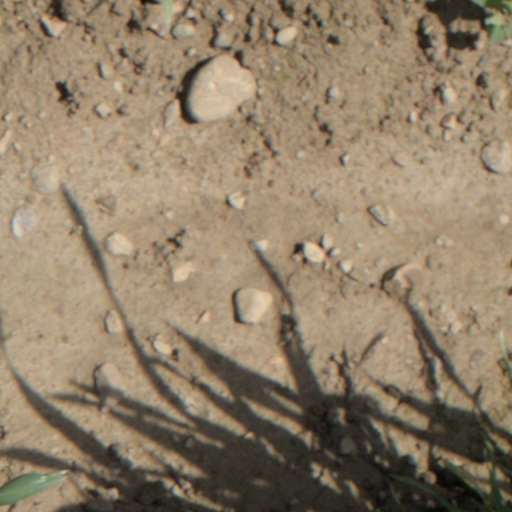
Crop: wheat